Fannie Jean Black

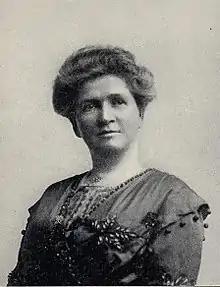
Fannie Jean Black

Fannie Jean Black was an American clubwoman who was the president of the San Francisco California Club from 1910 to 1912 and the chair for San Francisco County on Woman's Auxiliary Board for the Panama–Pacific International Exposition in 1915.